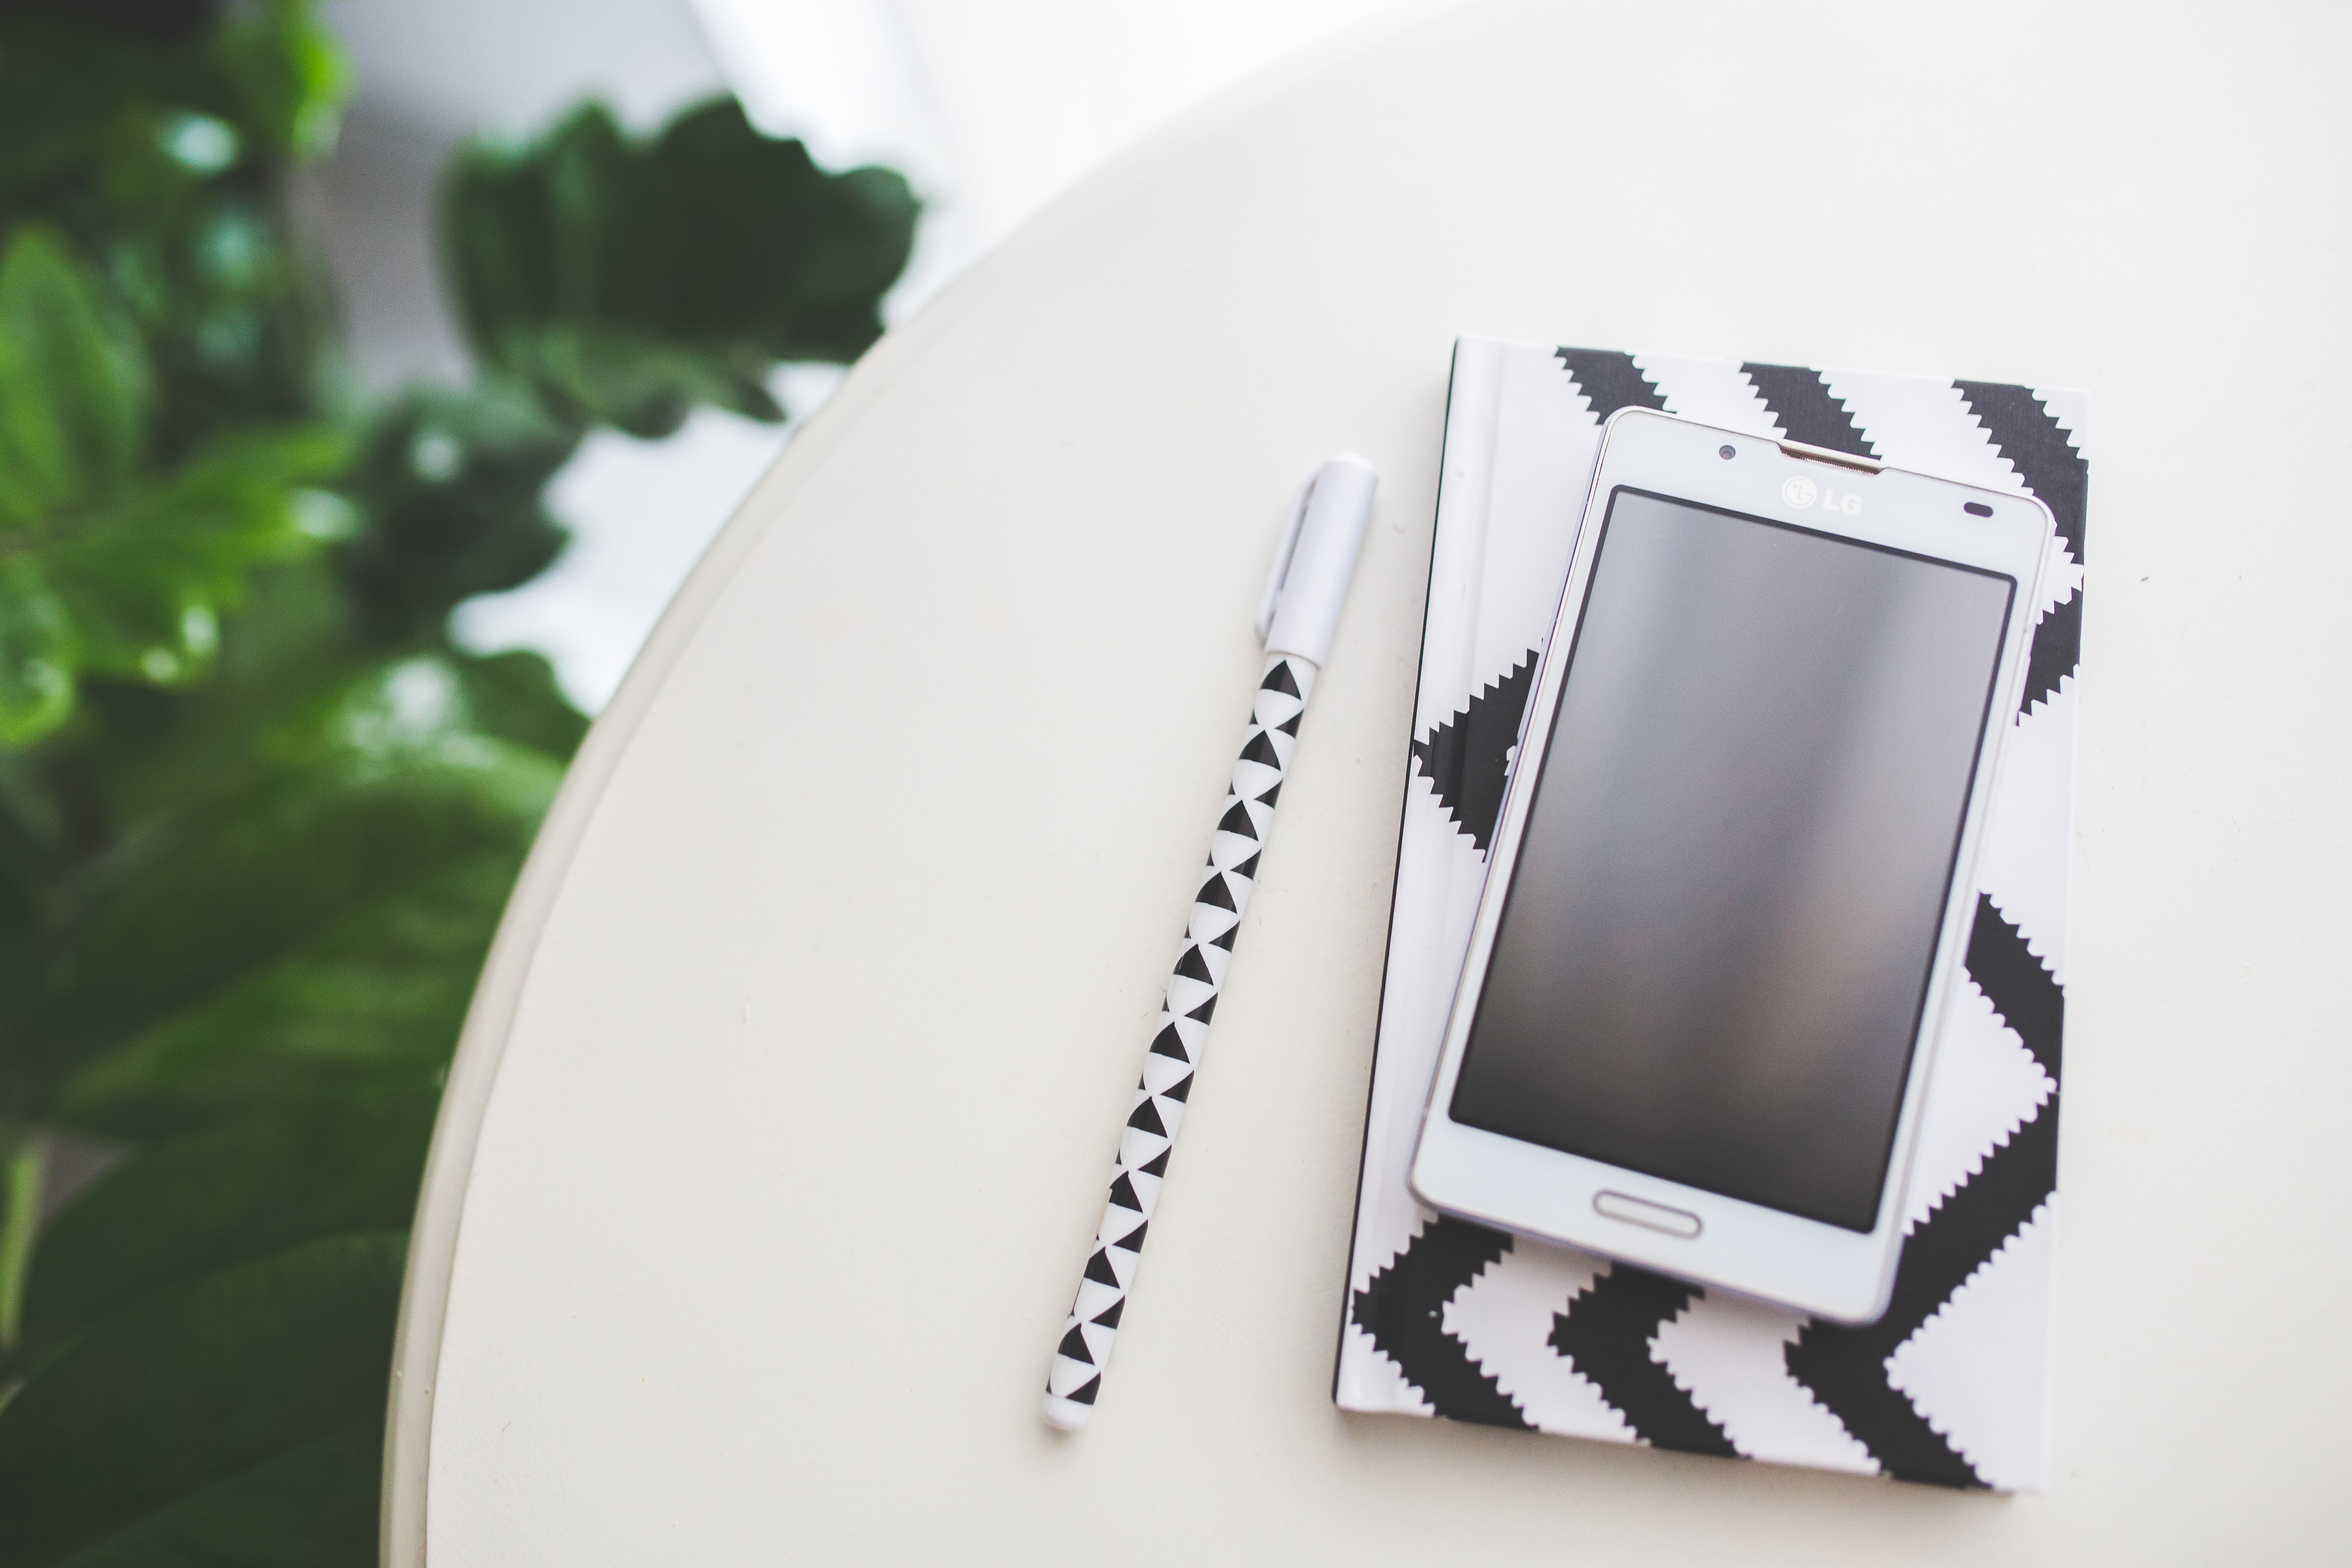
notebook, smartphone, technology, white, pen, gadget, black, brand, product, notes, mockup